Main Street Historic District (Brockport, New York)

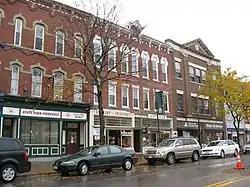
Main Street Historic District, October 2009

Main Street Historic District is a national historic district located at Brockport in Monroe County, New York. The district encompasses 51 contributing structures and one contributing structure, a canal lift bridge. All buildings in the district are commercial, except the U.S. Post Office and a church.